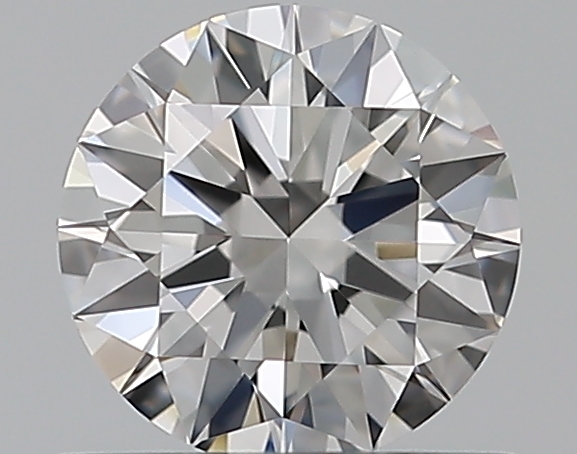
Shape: round
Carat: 0.5
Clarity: VVS1
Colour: E
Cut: EX
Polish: EX
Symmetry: EX
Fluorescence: N
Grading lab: GIA
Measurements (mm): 5.16 x 5.18 x 3.08